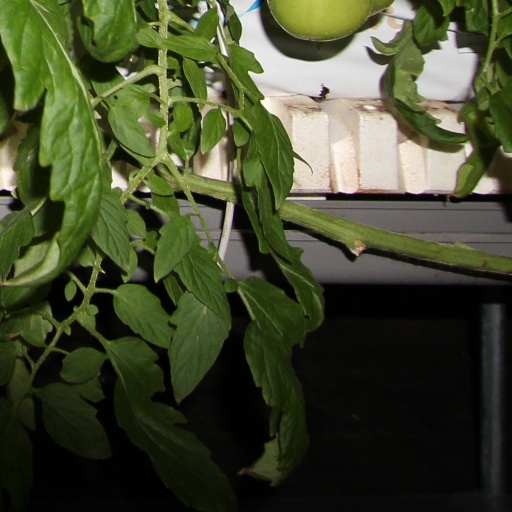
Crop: tomato